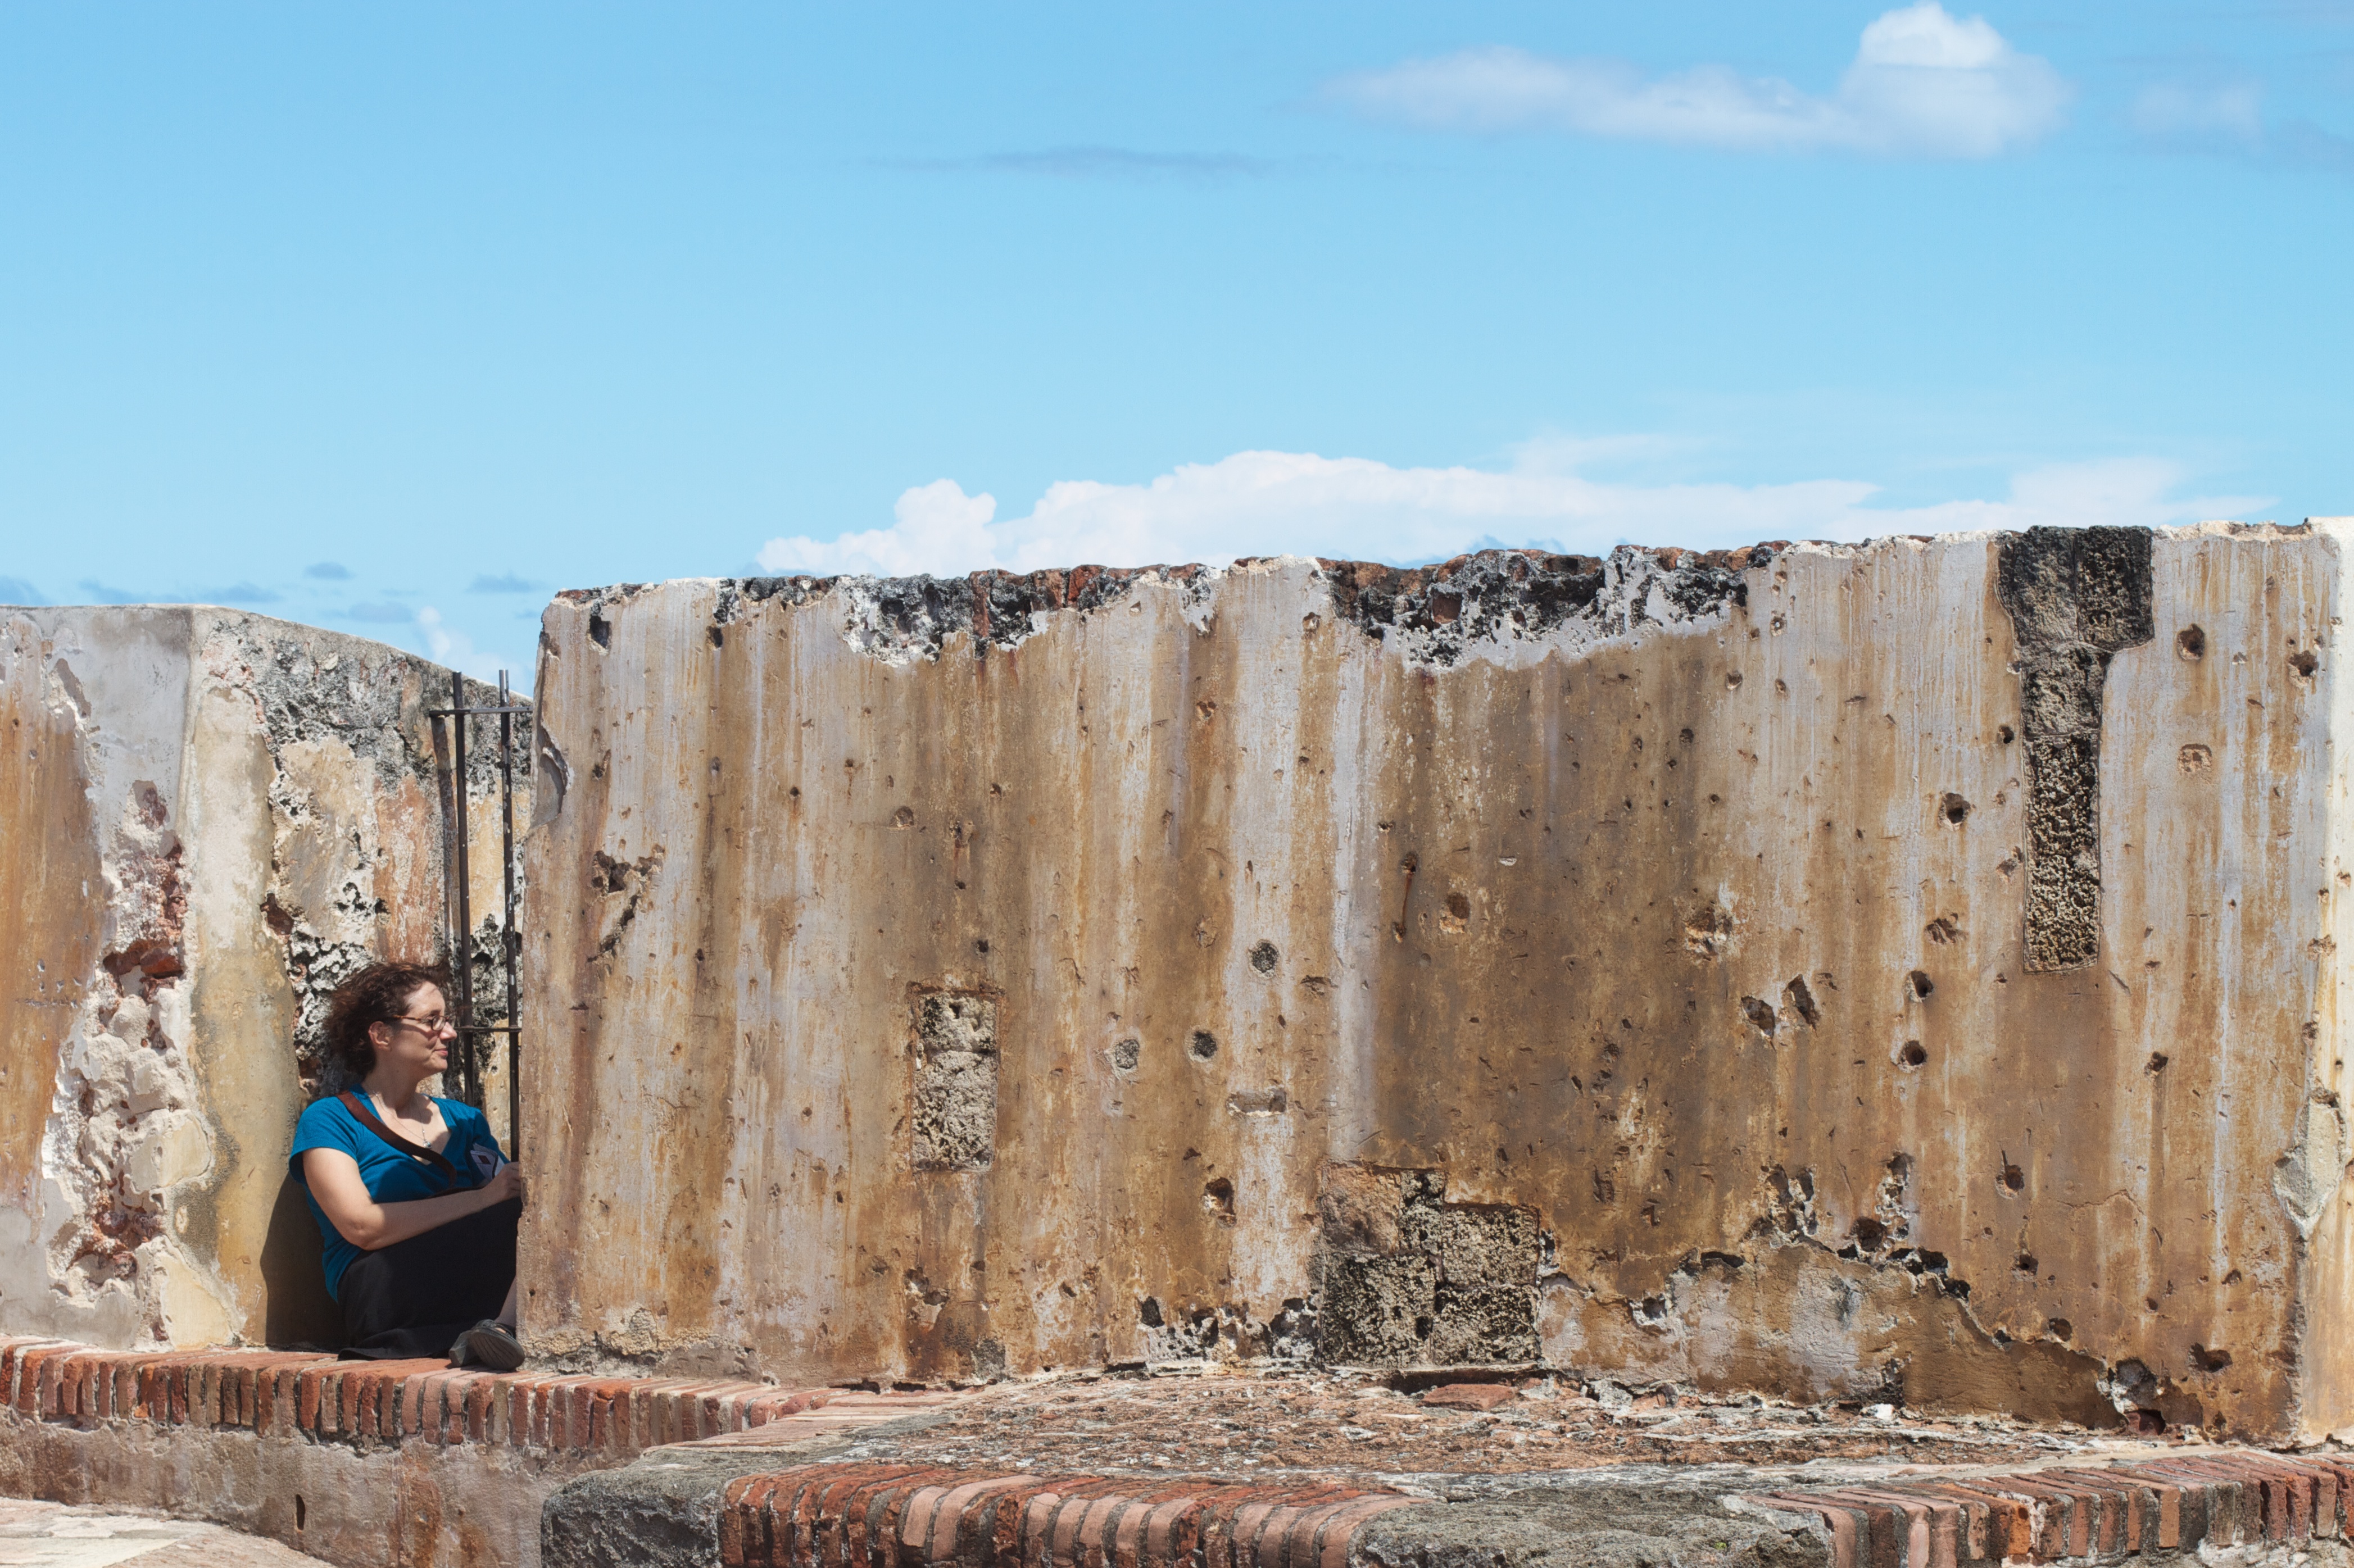
rock, wood, wall, cliff, terrain, material, cool image, geology, ruins, ancient history